Ompax spatuloides

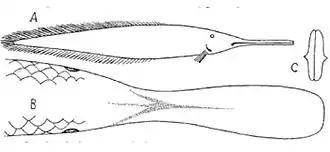
Contemporary drawing of the hoax "fish" "Ompax spatuloides" by Karl Theodor Staiger, director of the Brisbane Museum, Australia, drawn from the cooked fish, and sent to Francis de Laporte de Castelnau in 1879, who went on to give the "species" a scientific description.

Ompax spatuloides was a hoax fish "discovered" in Australia in August, 1872. Said to be poisonous, it could be found on some lists of Australian fishes through the 1930s.